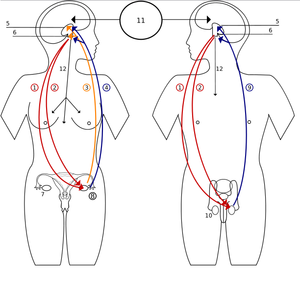
Pubertet / Forskelle mellem mandlig og kvindelig pubertet
1 Follikelstimulerende hormon – FSH